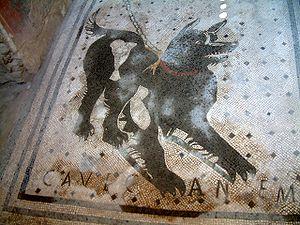
Pompéi est une ville et cité antique située en Campanie. Elle est célèbre pour avoir été ensevelie lors d'une éruption du Vésuve, volcan voisin de quelques kilomètres, au cours de l'automne 79 ap. J.-C.
Le Satyricon, également orthographié Satiricon, la forme au pluriel « les Satyrica » est préférable, est un roman satirique écrit en latin attribué, sans certitude absolue, à Pétrone. Le roman, considéré comme l'un des premiers de la littérature mondiale, mêle vers et prose, latin classique et vulgaire. Il est constitué par un récit-cadre et trois récits enchâssés : L'Éphèbe de Pergame, La Matrone d'Éphèse et le Festin chez Trimalcion, autant d'intrigues à la vaste postérité littéraire.